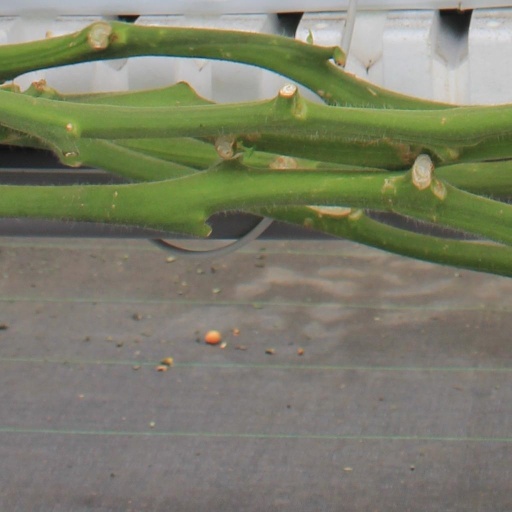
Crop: tomato